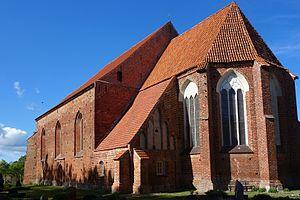
Saal est une municipalité allemande du land de Mecklembourg-Poméranie-Occidentale et l'arrondissement de Poméranie-Occidentale-Rügen.